Charles Dickinson West

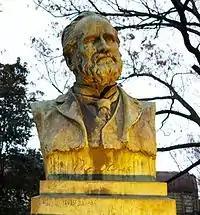
Bronze bust of Charles Dickinson West at Tokyo University

Charles Dickinson West (January 1847 – 10 January 1908) was an Irish mechanical engineer and naval architect, who worked for many years at the Imperial College of Engineering, in Meiji era Japan.